Rodrigo y Gabriela

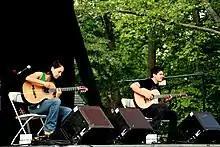
Rodrigo y Gabriela performing in concert at Central Park SummerStage in Central Park, New York on July 1, 2007

They released a new album, "," in September, 2009. Alex Skolnick of Testament guests on the album, as do Strunz & Farah. Upon the release of the new album, they received much mainstream American popularity and were the featured music on "Monday Night Football" on October 12, 2009, as they celebrated Latino Heritage Month.